Palazzo Balbi Piovera Raggio

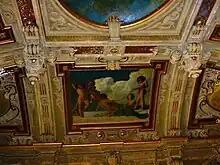
The decorations on the staircase.

It underwent profound alterations starting from the first decades of the 19th century when the new owner, Marcello Luigi Durazzo (secretary of the Accademia Ligustica di Belle Arti) commissioned the architect Nicolò Laverneda and the painters Michele Canzio, Francesco Baratta and Giuseppe Gaggini to restore and decorate the palace.